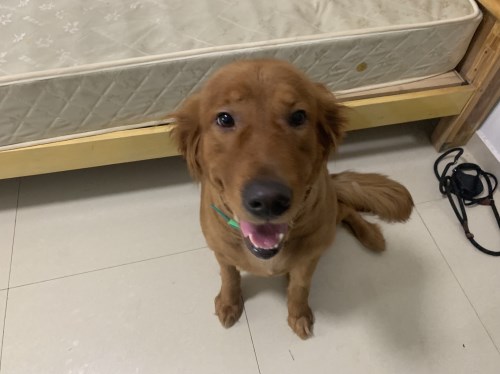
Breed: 5355-n000126-golden_retriever